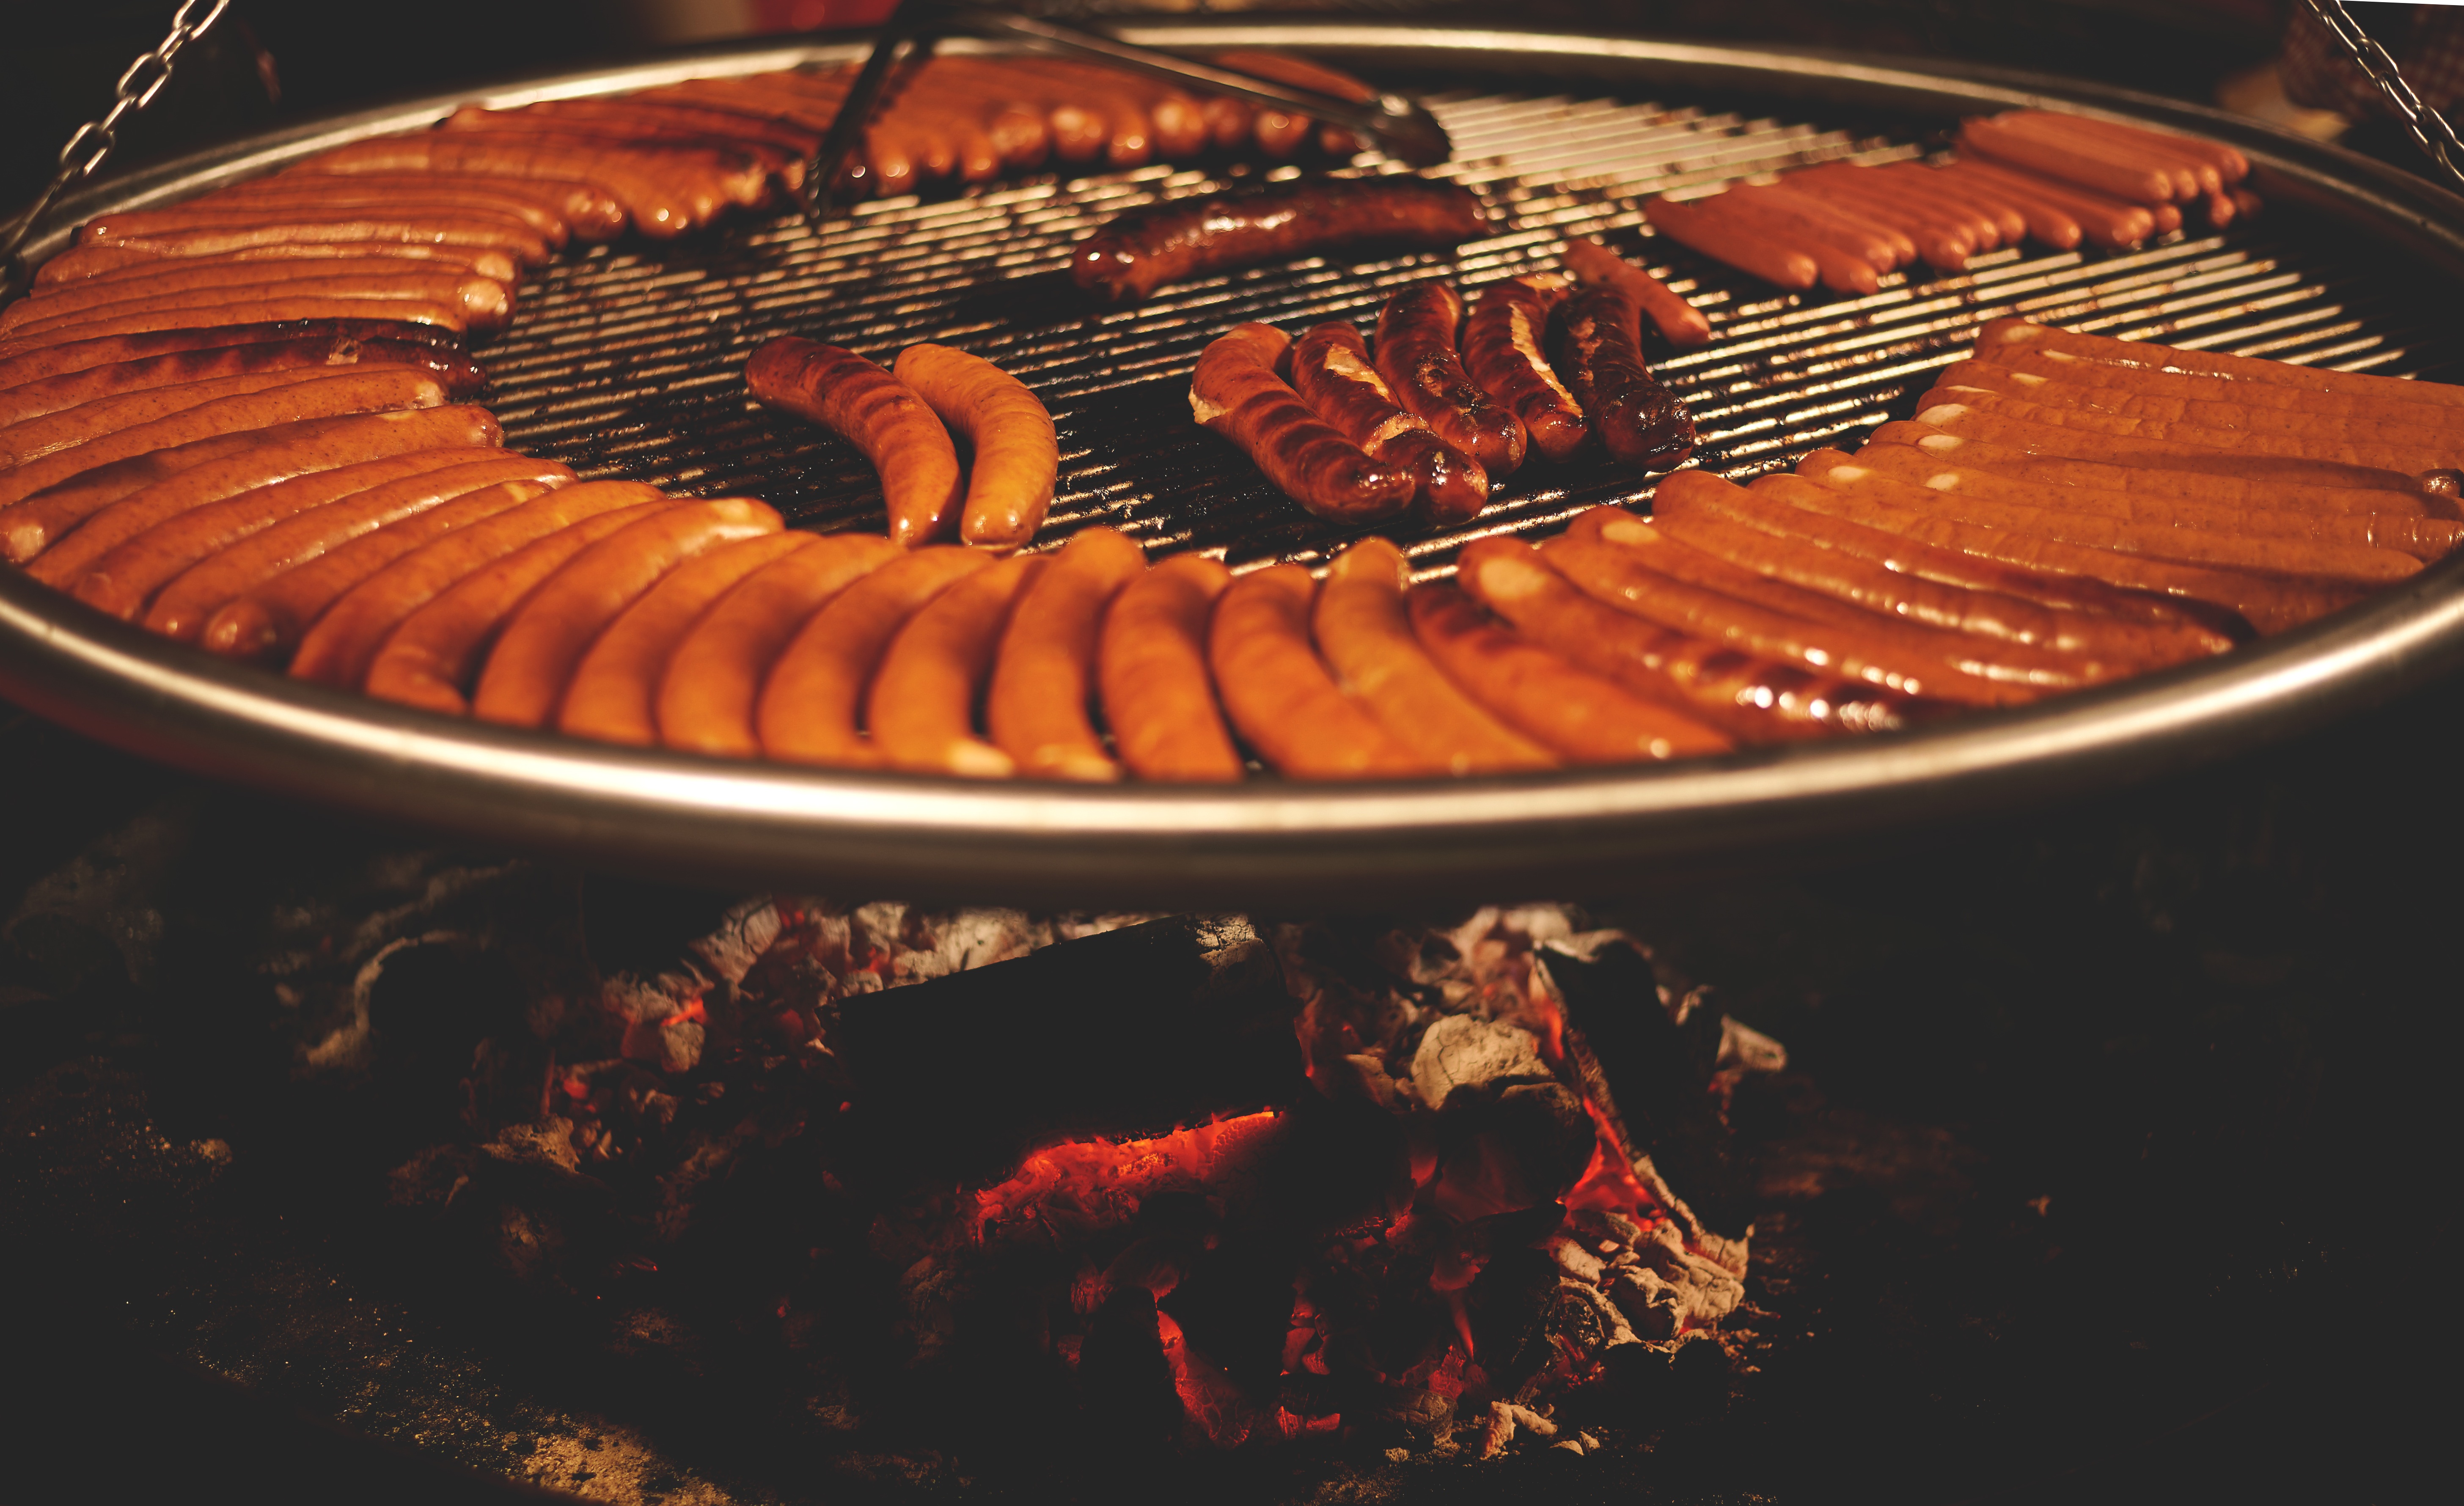
guitar, dish, food, musical instrument, carving, string instrument, plucked string instruments